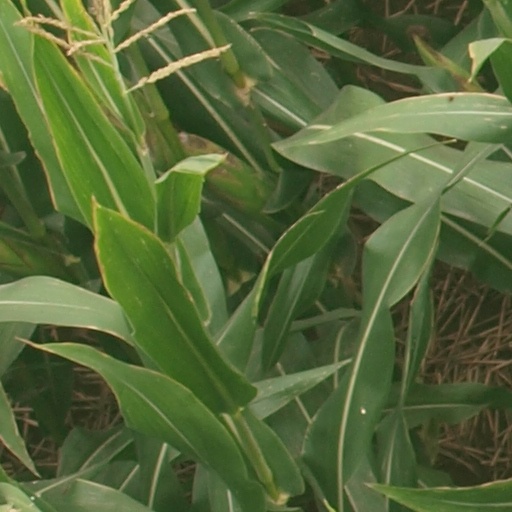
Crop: maize; corn